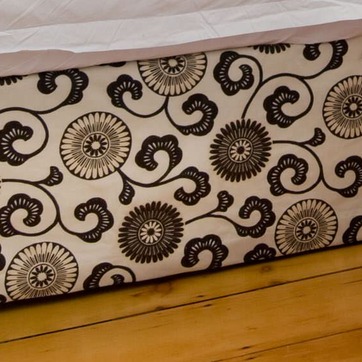
Material: fabric